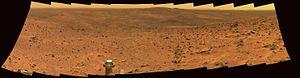
Home Plate est un plateau situé sur la planète Mars au sein des collines Columbia Hills du cratère Gusev. Son nom provient de sa similitude avec la forme d'un marbre au baseball.